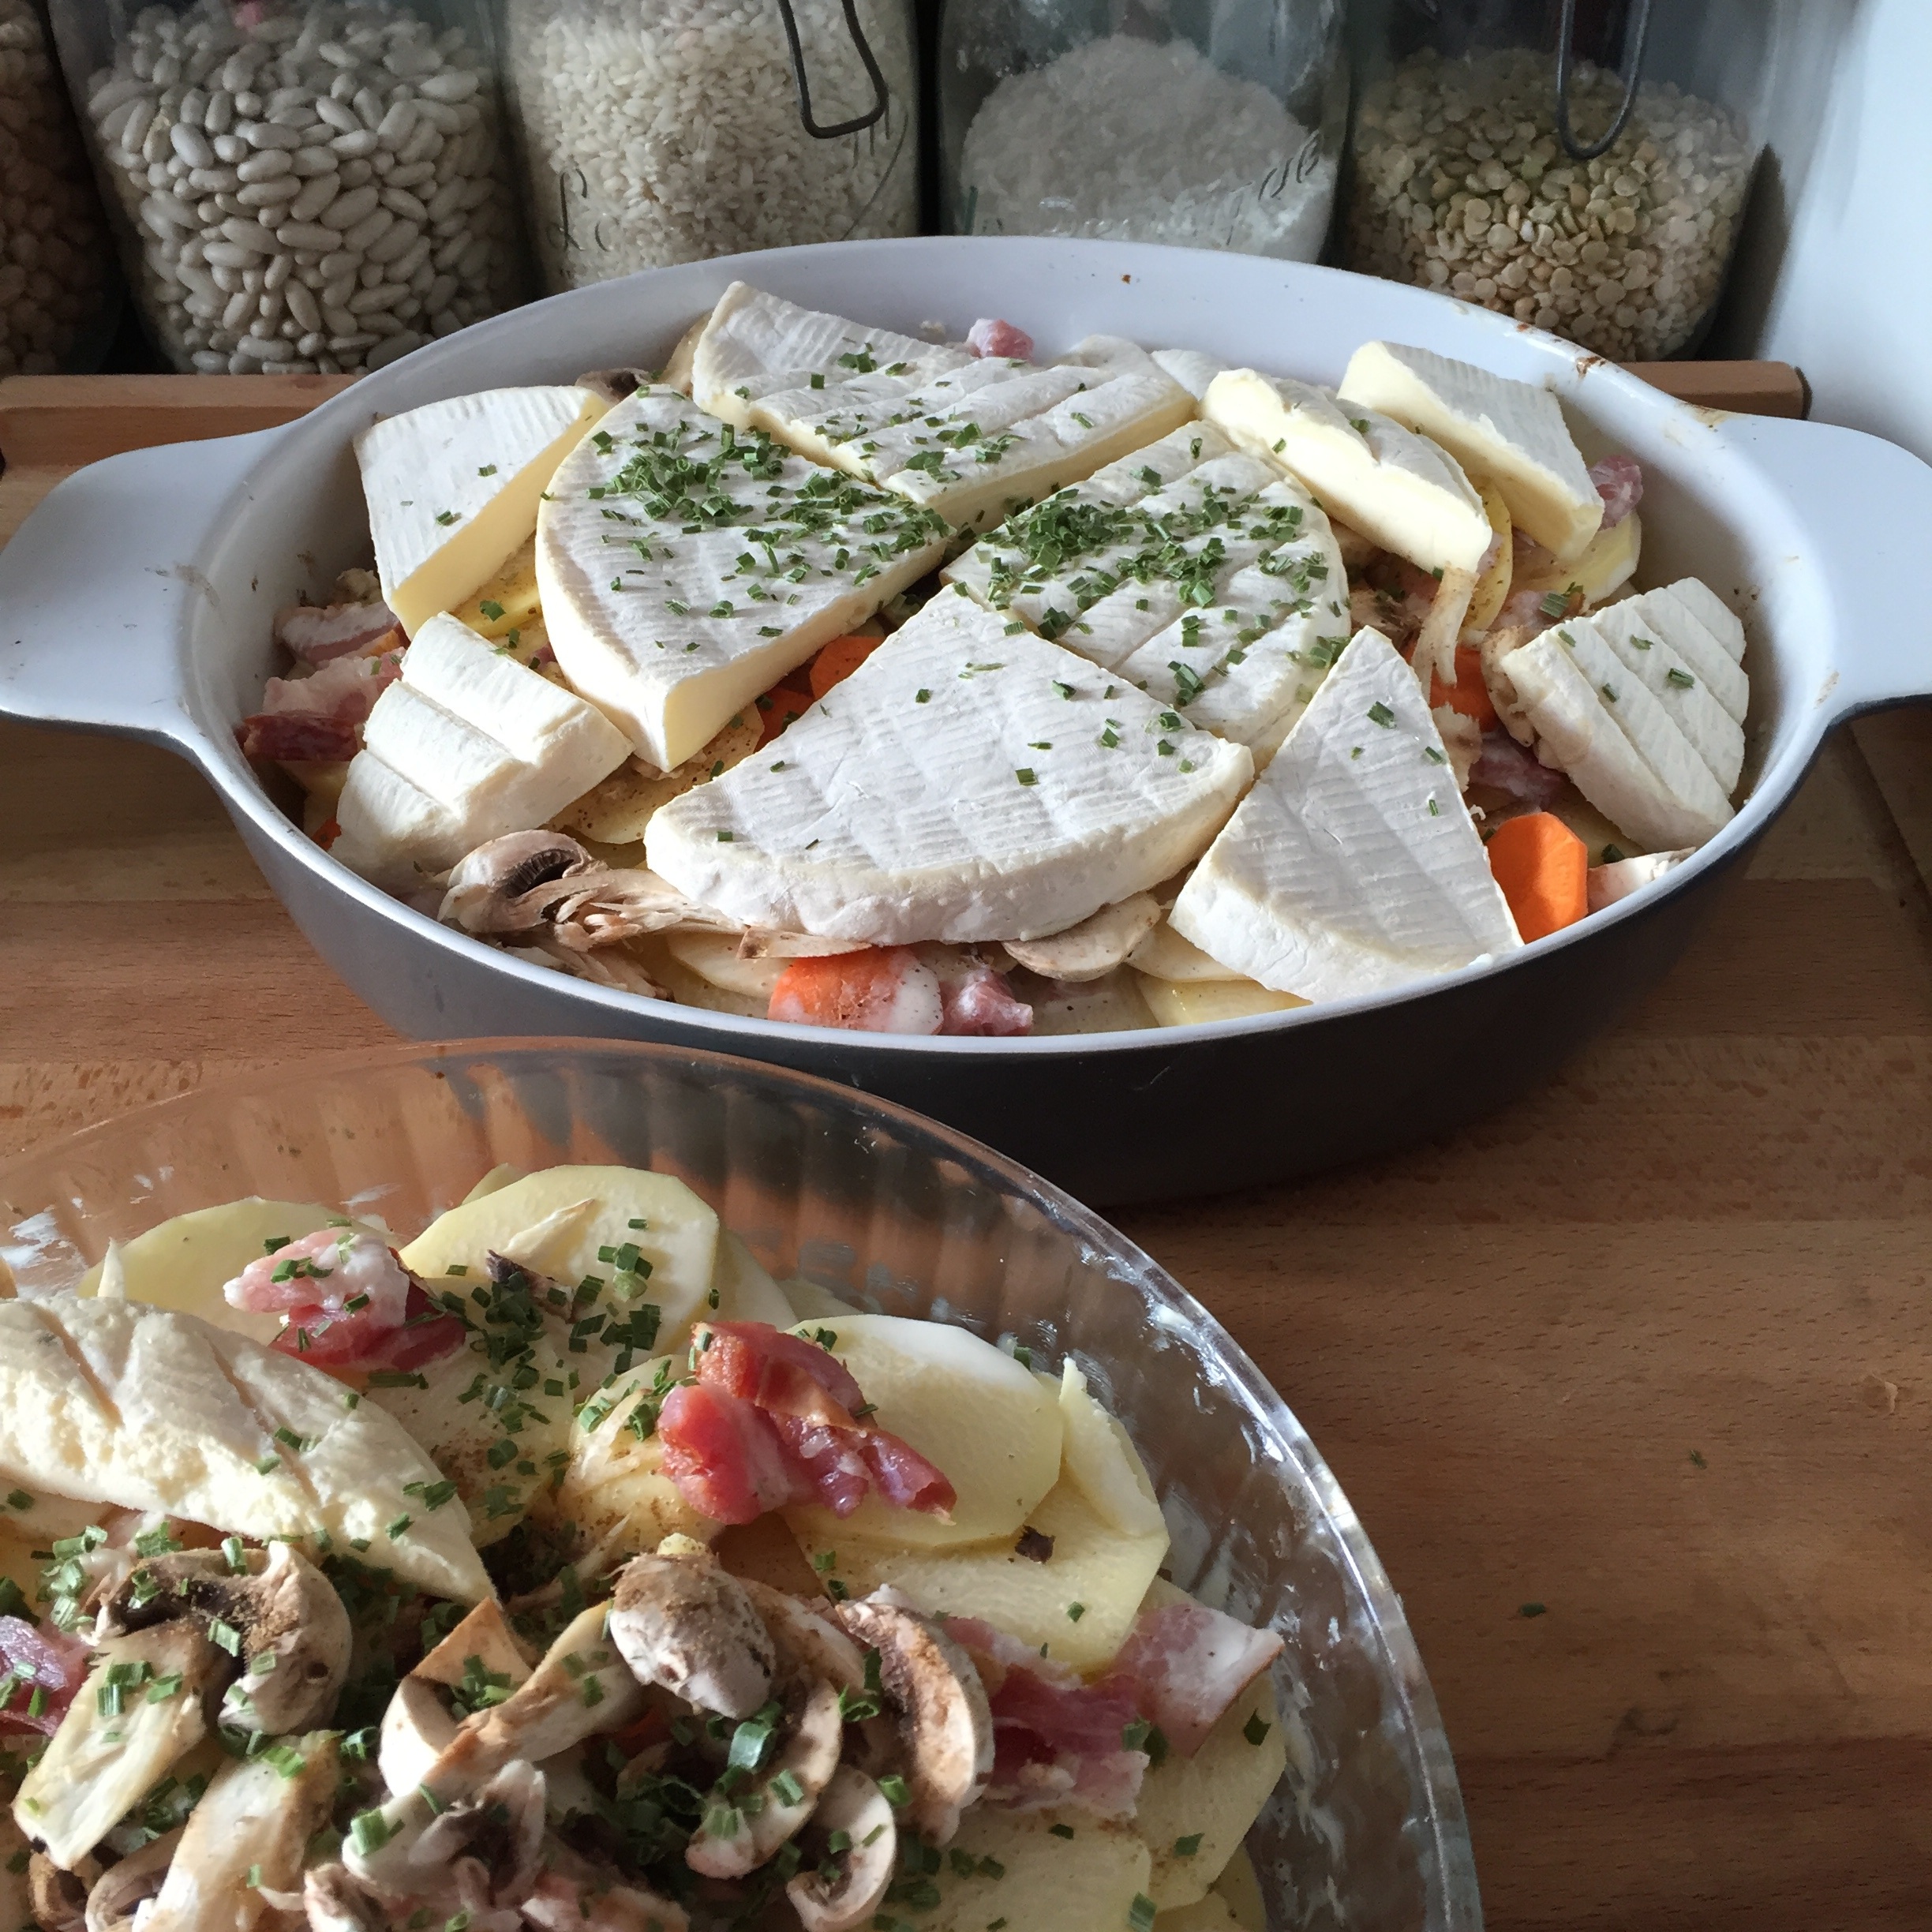
dish, meal, food, salad, produce, vegetable, kitchen, meat, lunch, cuisine, cheese, tartiflette